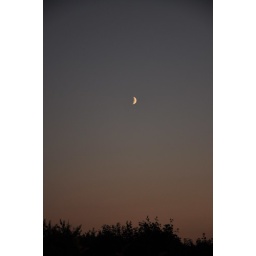
025/365 - Moon, sky and trees in that order...